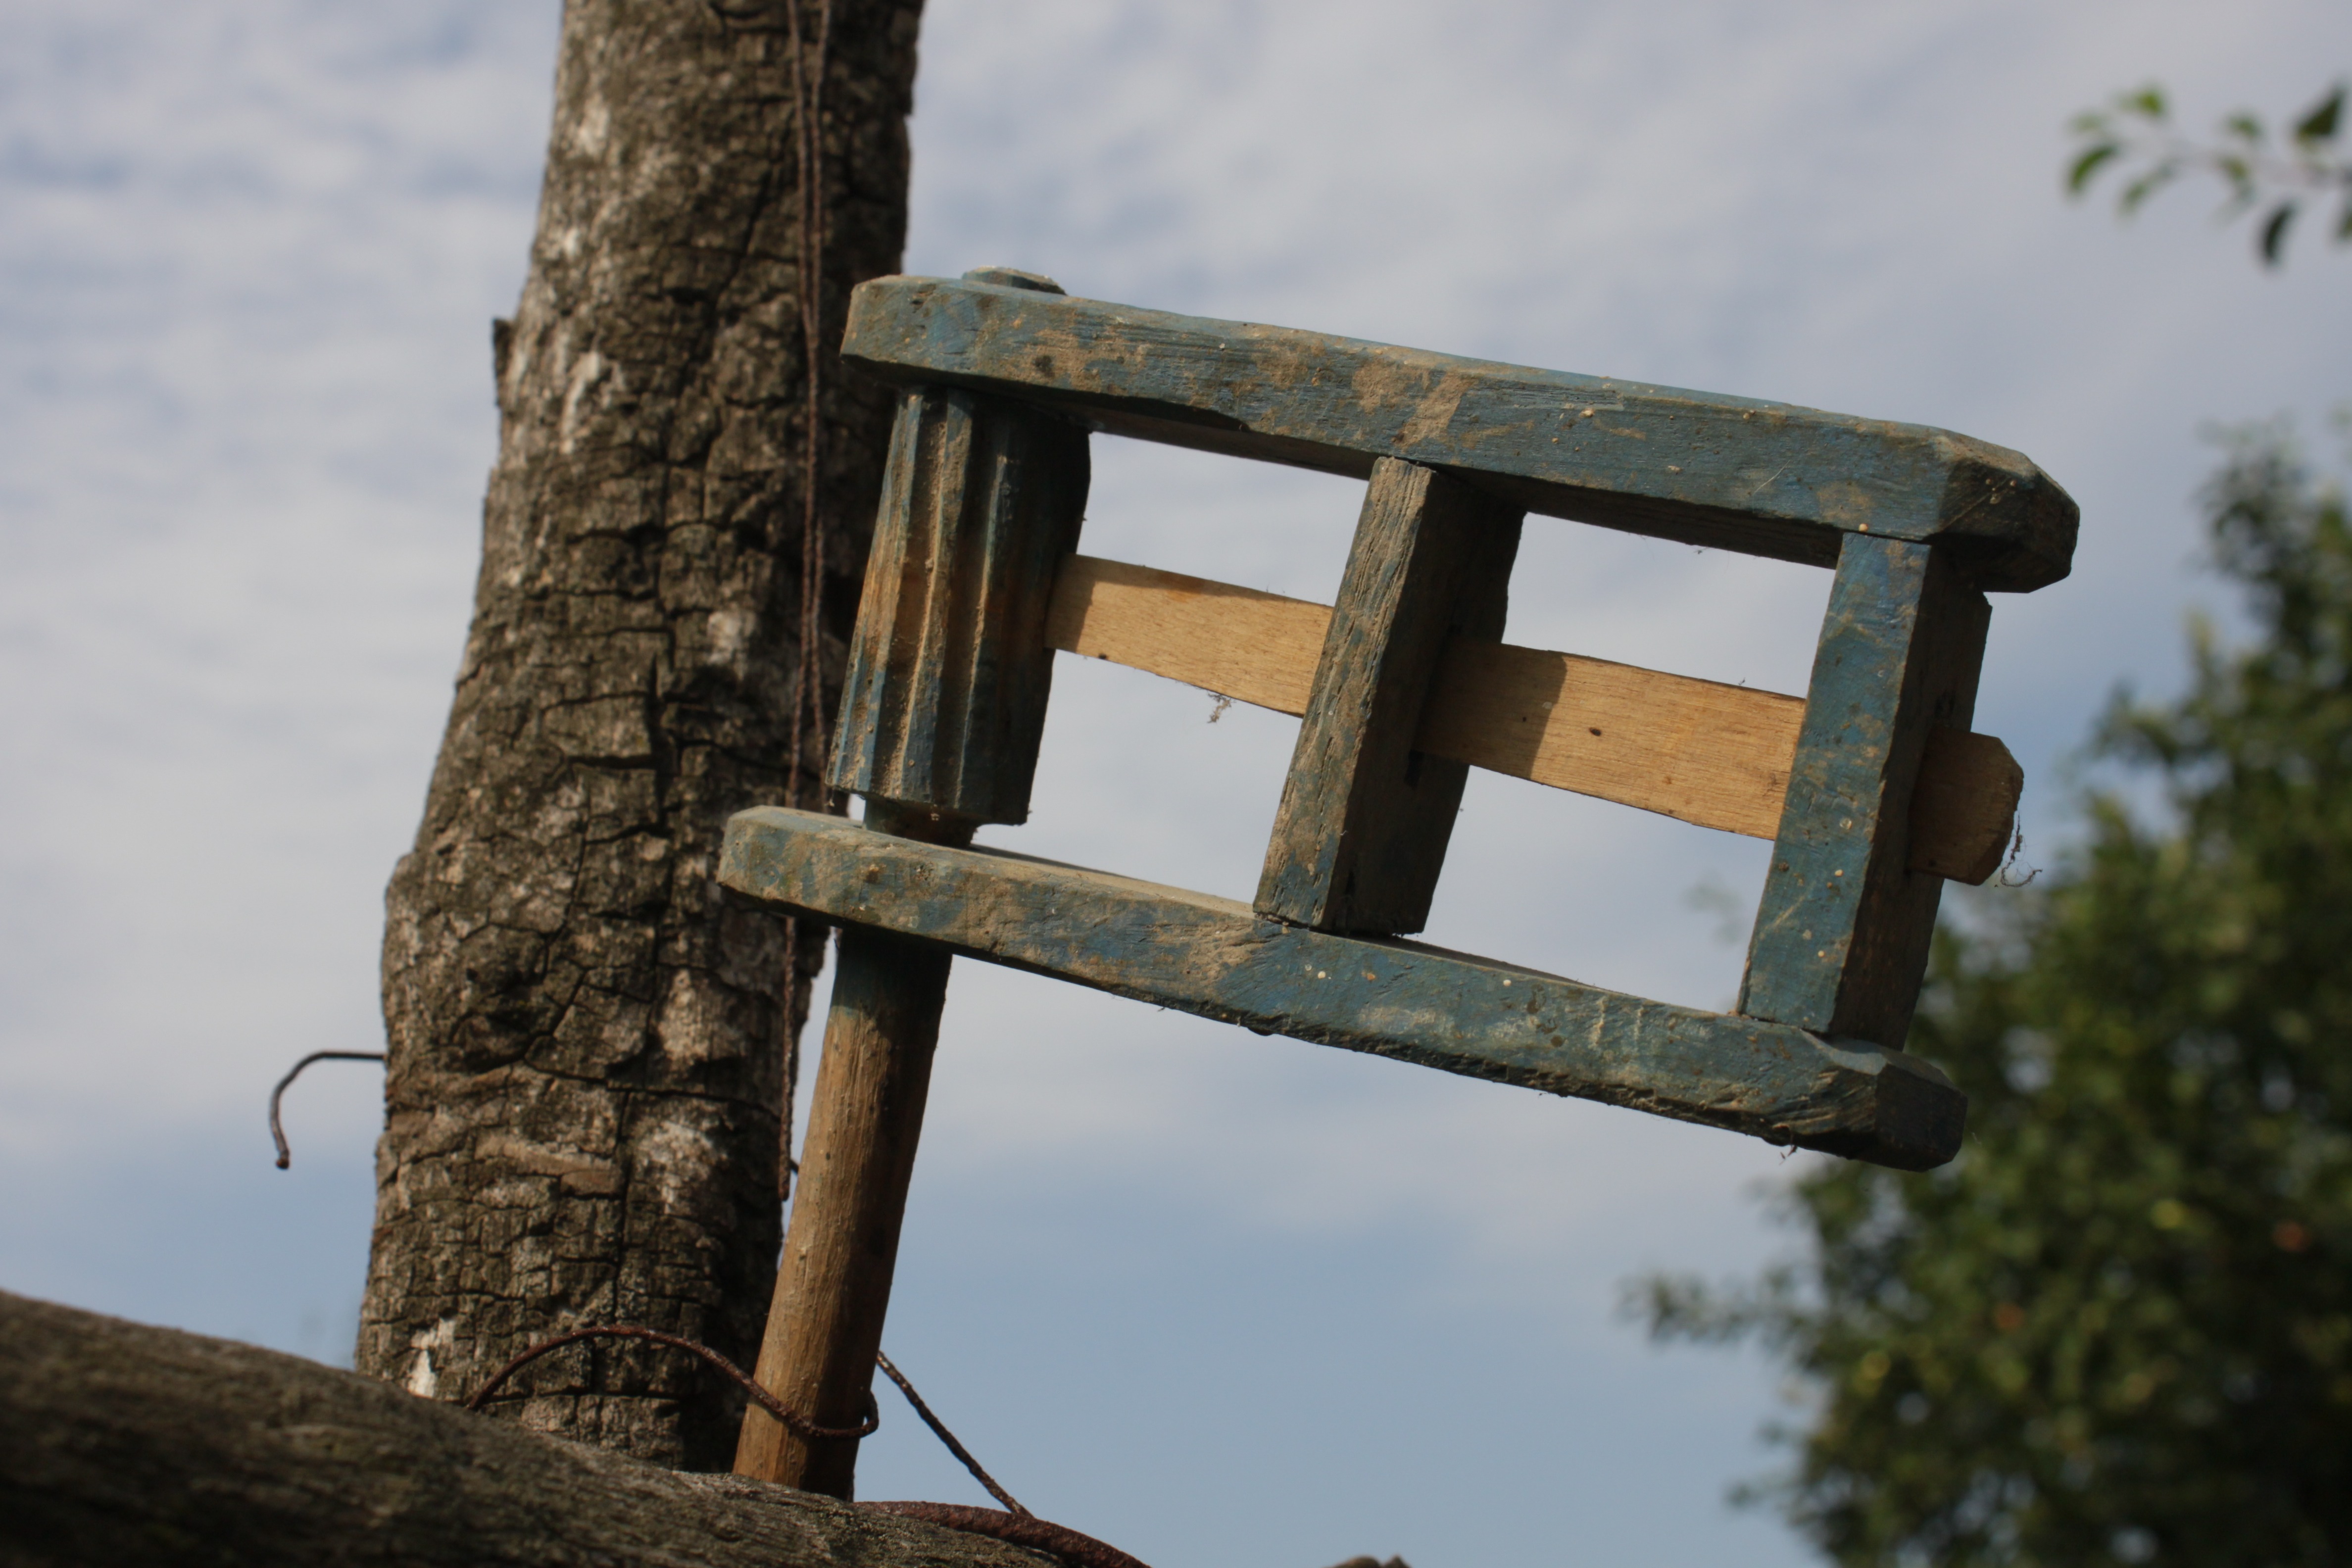
tree, snow, winter, wood, lighting, device, birds, scary, animals, forbidden, sound, caution, warning, scarecrow, noise, screaming, intruders, prohibiting